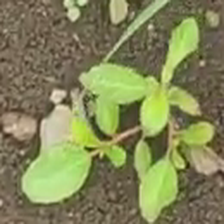
Weed species: Kena_(Commplina_benghalensio)